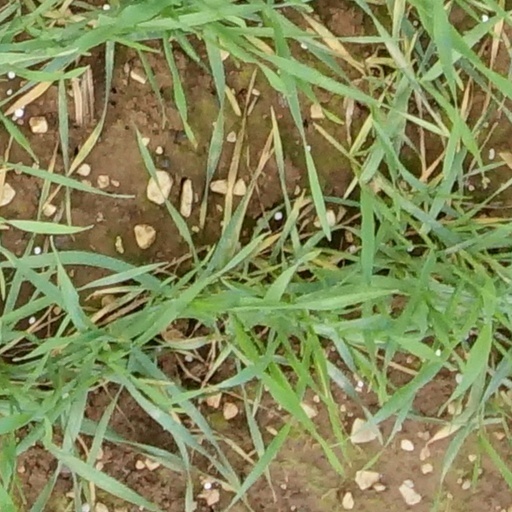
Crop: wheat